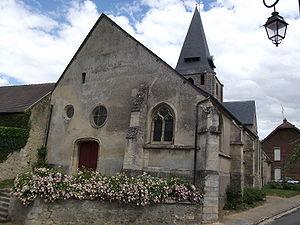
Eglise de Boury-en-Vexin, France
Cet article recense les monuments historiques de l'ouest de l'Oise, en France.